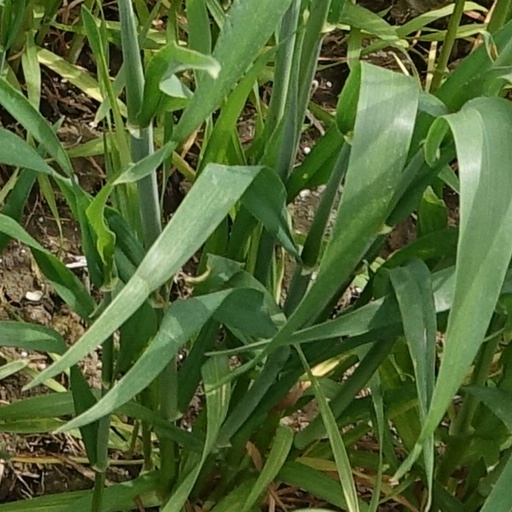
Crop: wheat